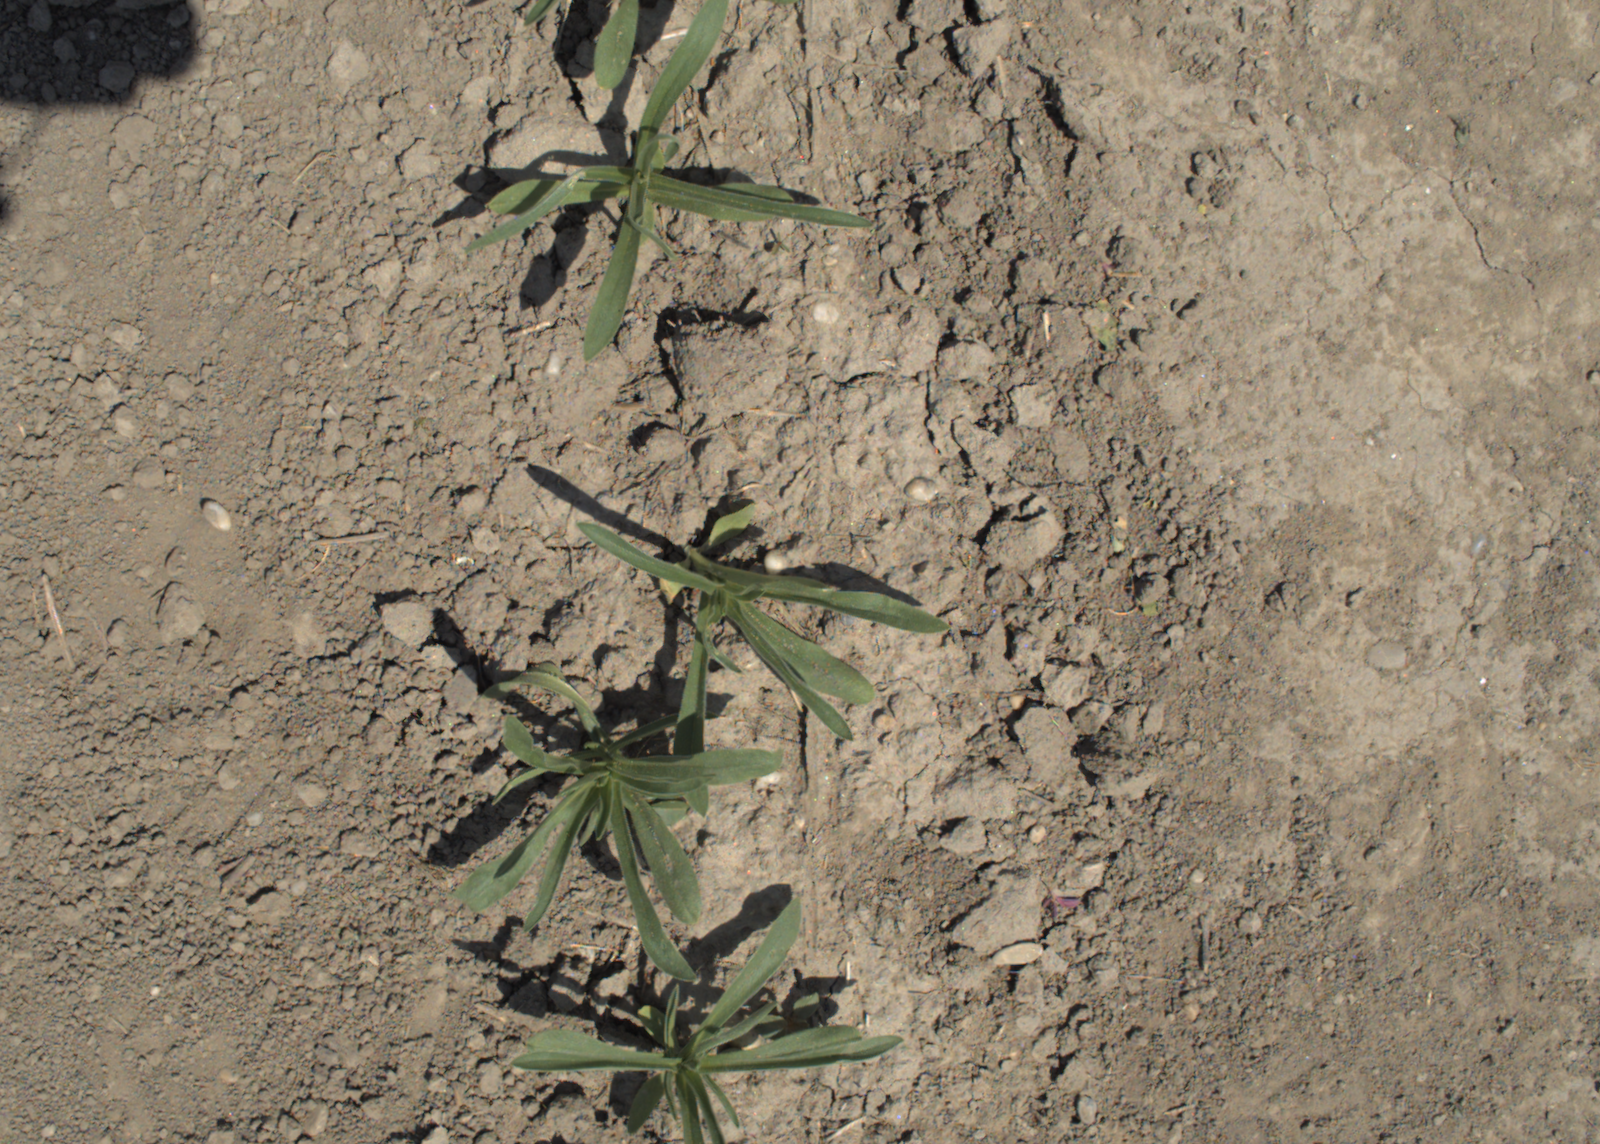
Capture date: 10.06.2021 12:03:53
Weather: sunny
Wind: light
Seeding date: 27.04.2021
Plant canopy height (mm): 797